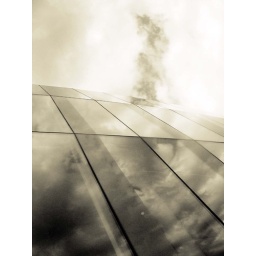
This building is a giant glass punch bowl in the middle of Kansas City.  So cool :)